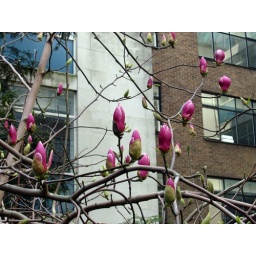
A magnolia tree outside St Olave's church in the city